Dimitrios Kolovetsios

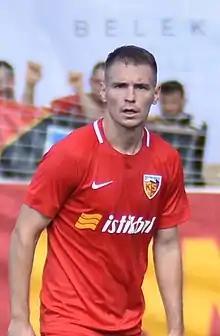
Kolovetsios with Kayserispor in 2021

Dimitris Kolovetsios (Greek: Δημήτρης Κολοβέτσιος; born 16 October 1991) is a Greek professional footballer who plays as a centre-back for Turkish Süper Lig club Sakaryaspor.